Marius Petipa

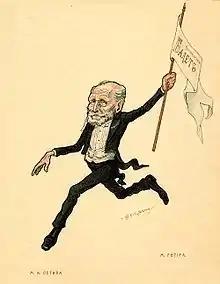
Caricature of Marius Petipa by the brothers Nikolai and Sergei Legat from their celebrated book ""The Russian Ballet in Caricatures"". Petipa is shown holding a banner that reads "Петербургскій Балетъ", meaning "St. Petersburg Ballet".

This era coincided with an important change: upon the retirement of Ludwig Minkus in 1886, the director Ivan Vsevolozhsky abolished the official post of "Ballet Composer" in an effort to diversify the music supplied for new works.